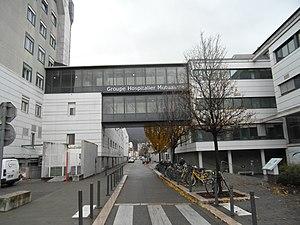
La rue du Dr Hermitte à grenoble
Le Groupe hospitalier mutualiste de Grenoble est un établissement de santé privé d’intérêt collectif à but non lucratif participant au service public hospitalier.